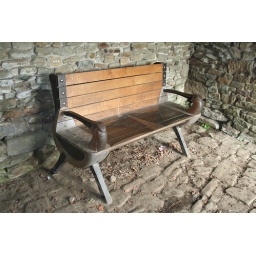
A rather impressive wooden seat in an old stone barn above Grindle Clough.